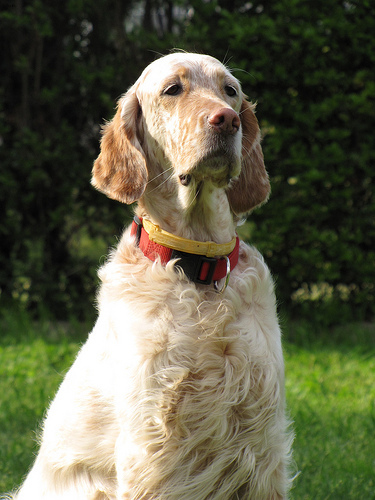
Breed: english setter